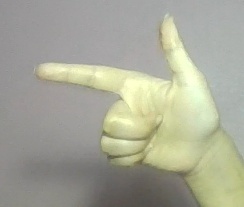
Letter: yaa